Munich-Trudering station

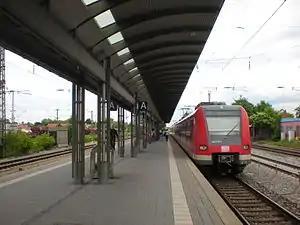
Trudering S-Bahn station

Munich-Trudering station is an interchange station of the Munich S-Bahn and the Munich U-Bahn in the borough of Trudering-Riem in the Bavarian capital of Munich.